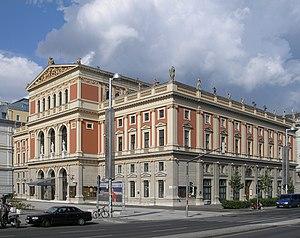
La Société philharmonique de Vienne est une association de mélomanes à Vienne pour la promotion de la culture musicale. Elle fut créée en 1812.